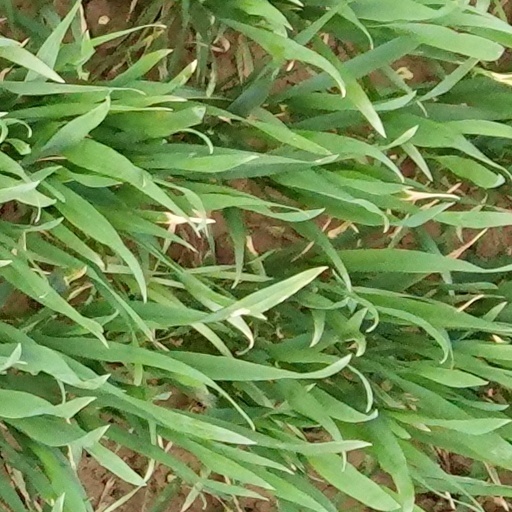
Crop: wheat